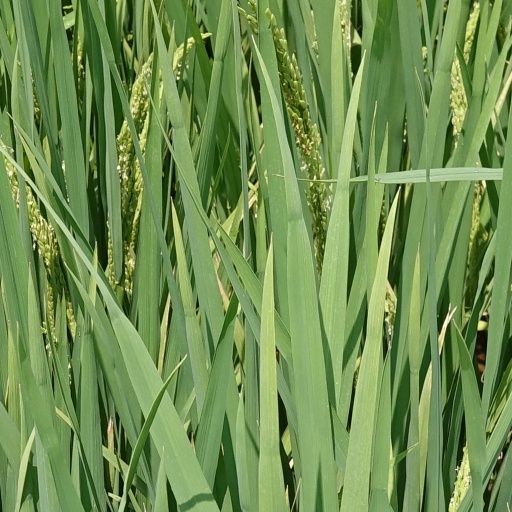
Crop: rice